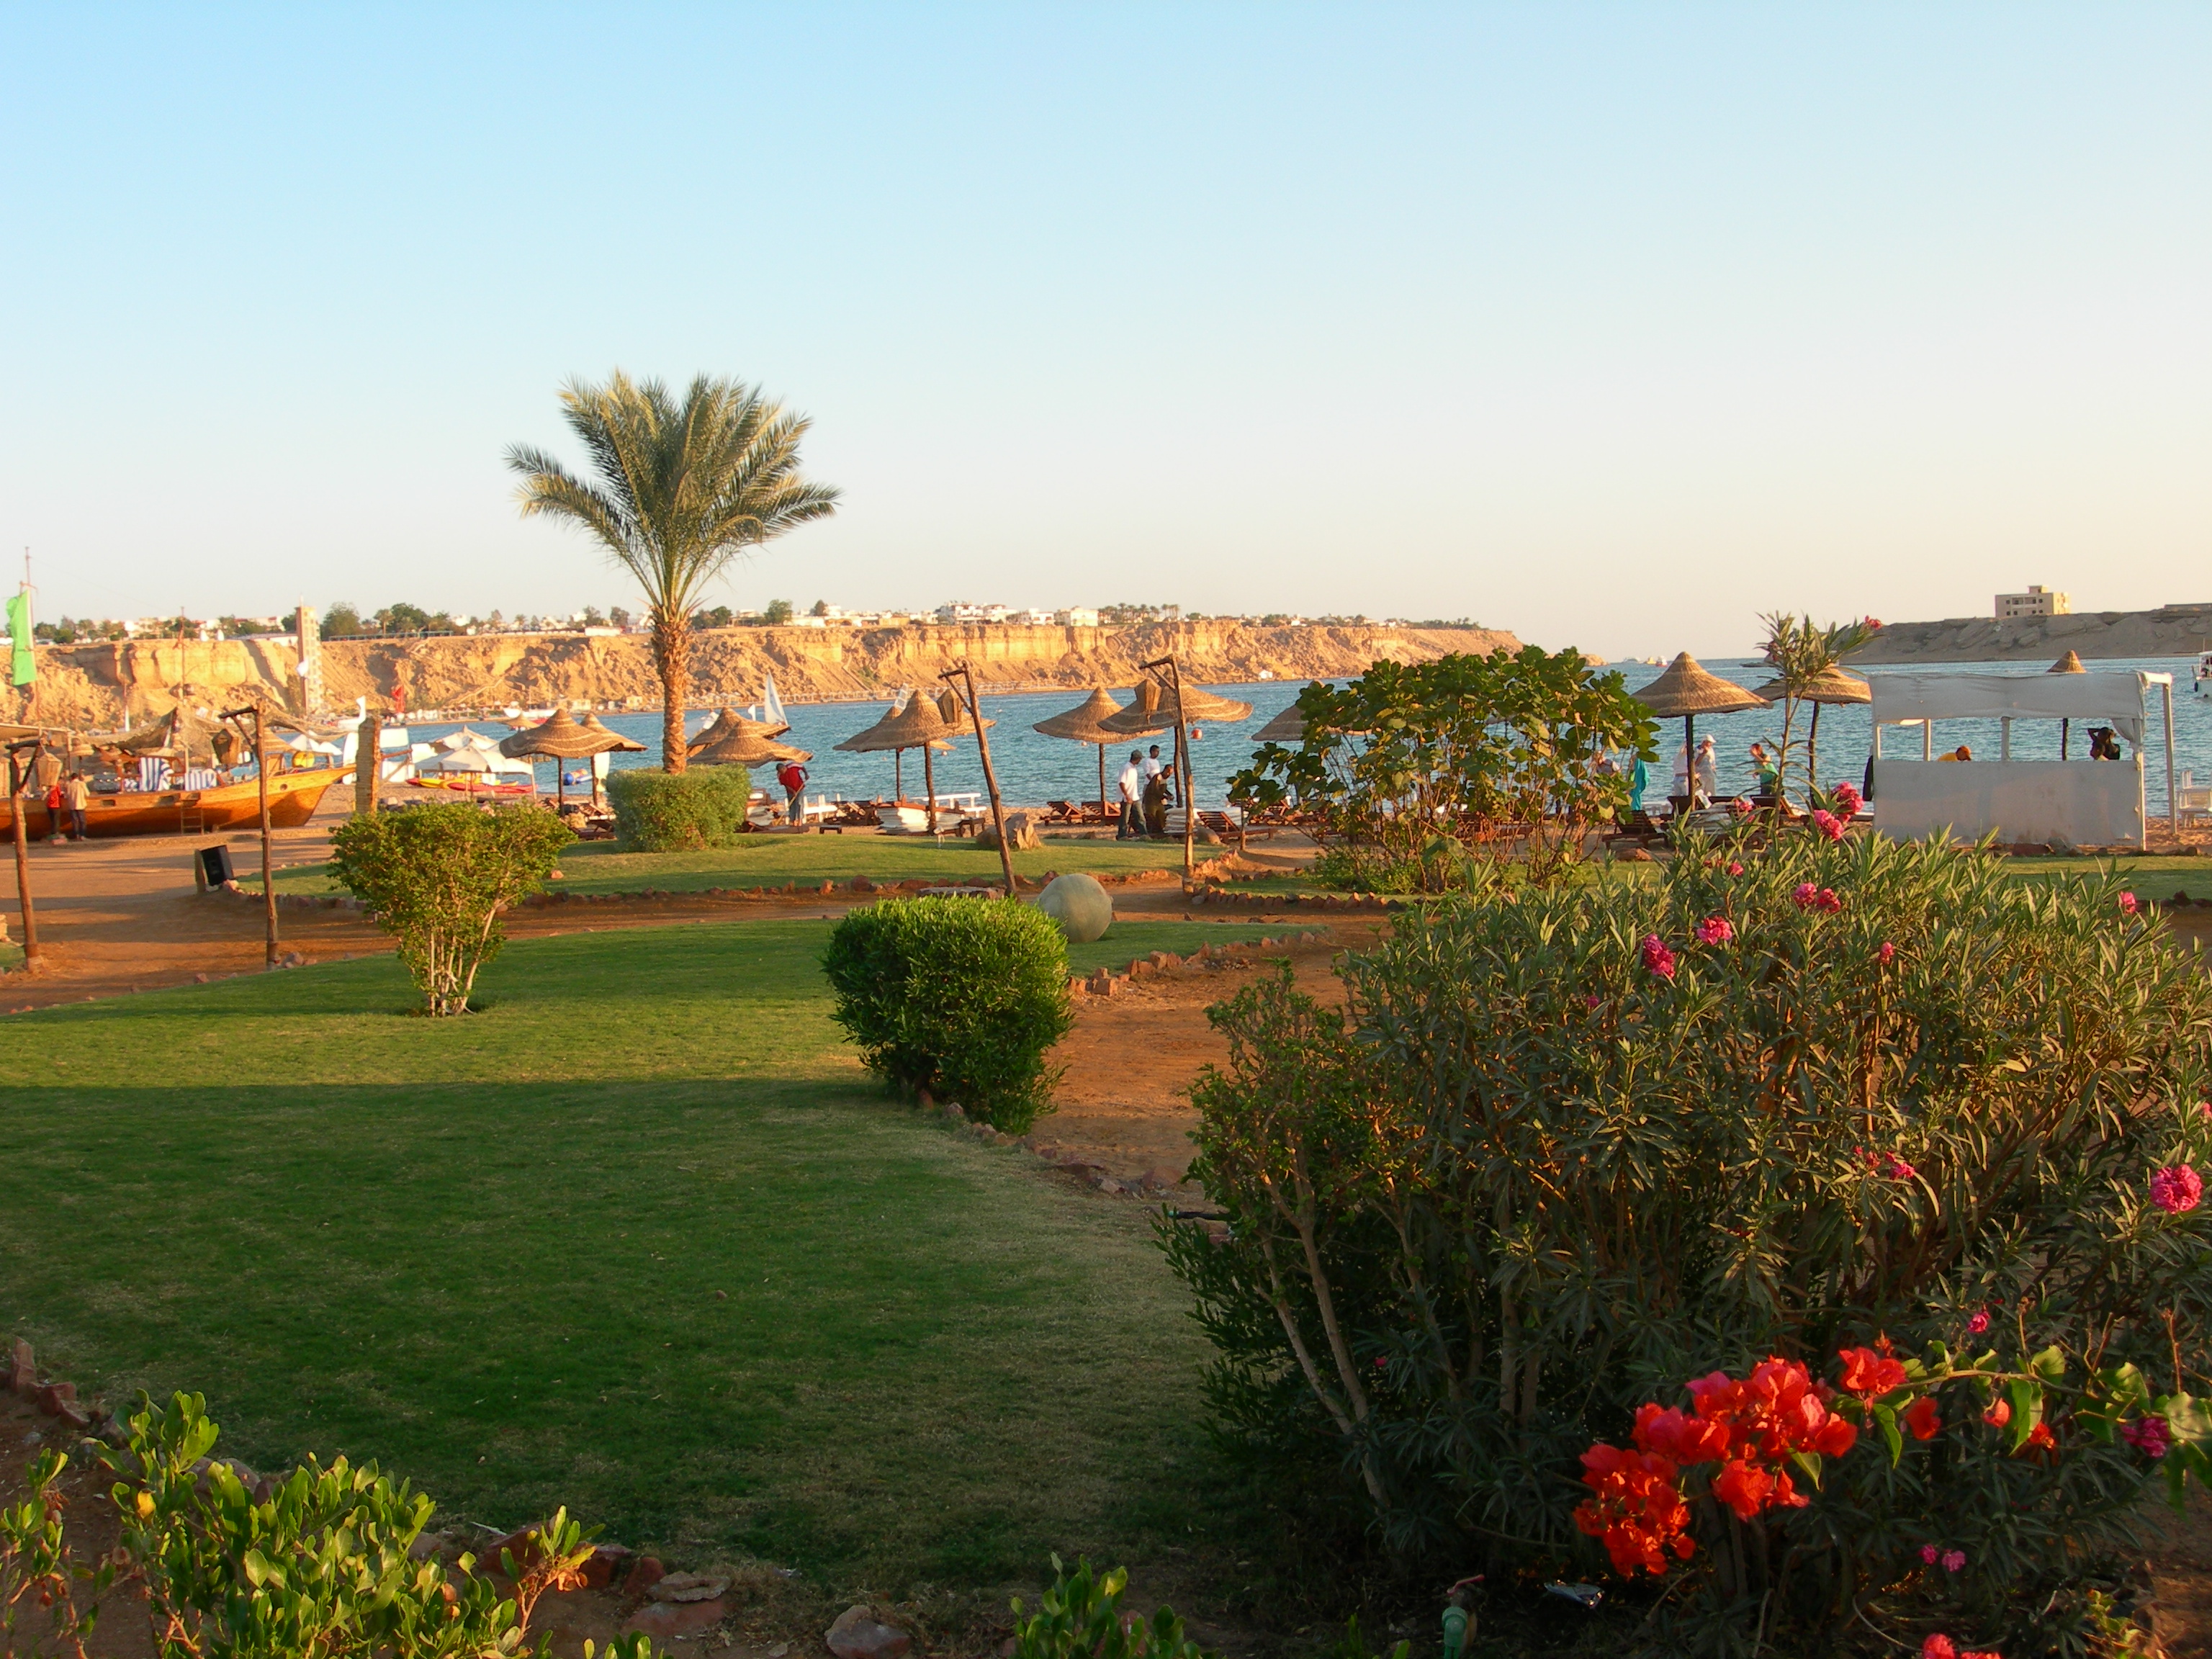
lawn, flower, walkway, vacation, travel, village, park, nikon, garden, egypt, resort, estate, residential area